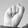
ASL letter: S